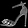
Label: Sandal